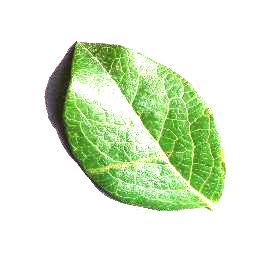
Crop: blueberry
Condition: healthy